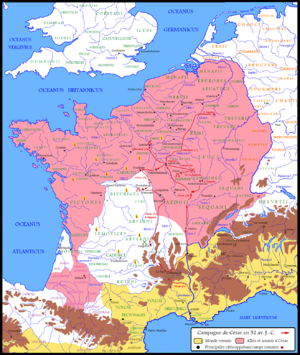
La bataille de Lutèce vit la victoire des Romains de Titus Labienus sur une coalition gauloise commandée par le chef Camulogène pour le contrôle de Lutèce.
La guerre des Gaules est une série de campagnes militaires menées par le proconsul romain Jules César contre plusieurs tribus gauloises. La guerre de Rome contre ces tribus dure de 58 à 51-50 av. J.-C., et aboutit à la décisive bataille d'Alésia en 52 av. J.-C., qui mène à l'expansion de la République romaine sur l'ensemble de la Gaule.
Cette page concerne l'année 52 av. J.-C. du calendrier julien proleptique.
Cenabum était le nom de la capitale des Carnutes, située à l'emplacement de l'actuelle ville française d'Orléans. Il s'agissait d'un oppidum et d'une cité commerciale prospère sur la Loire.